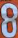
Number: 8